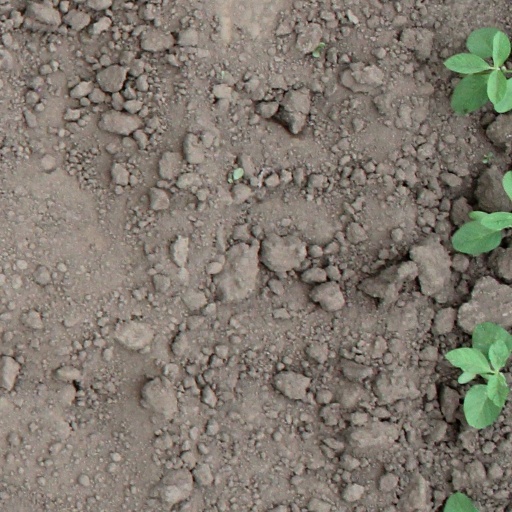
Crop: soybean